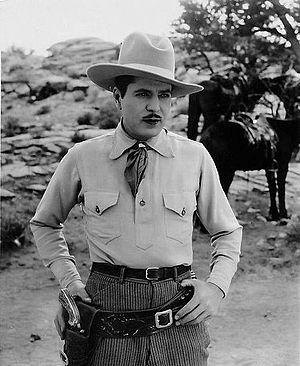
Warner Baxter est un acteur américain né à Columbus, dans l'Ohio, le 29 mars 1889 et mort d'une pneumonie à Beverly Hills, le 7 mai 1951.